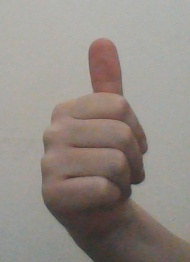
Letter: aleff